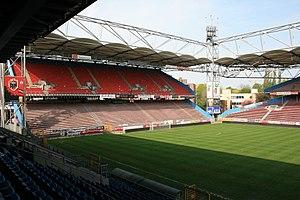
Stade de l'Euro 2000
Claude Despiegeleer, né en 1946, est un homme politique belge, membre du Parti socialiste, ancien échevin des sports et des bâtiments publics de la ville de Charleroi. Il est principalement connu pour avoir été condamné dans des affaires de détournement de biens sociaux.
Bertrand Laquait, né le 13 avril 1977 à Vichy, est un joueur de football français qui évolue au poste de gardien de but.